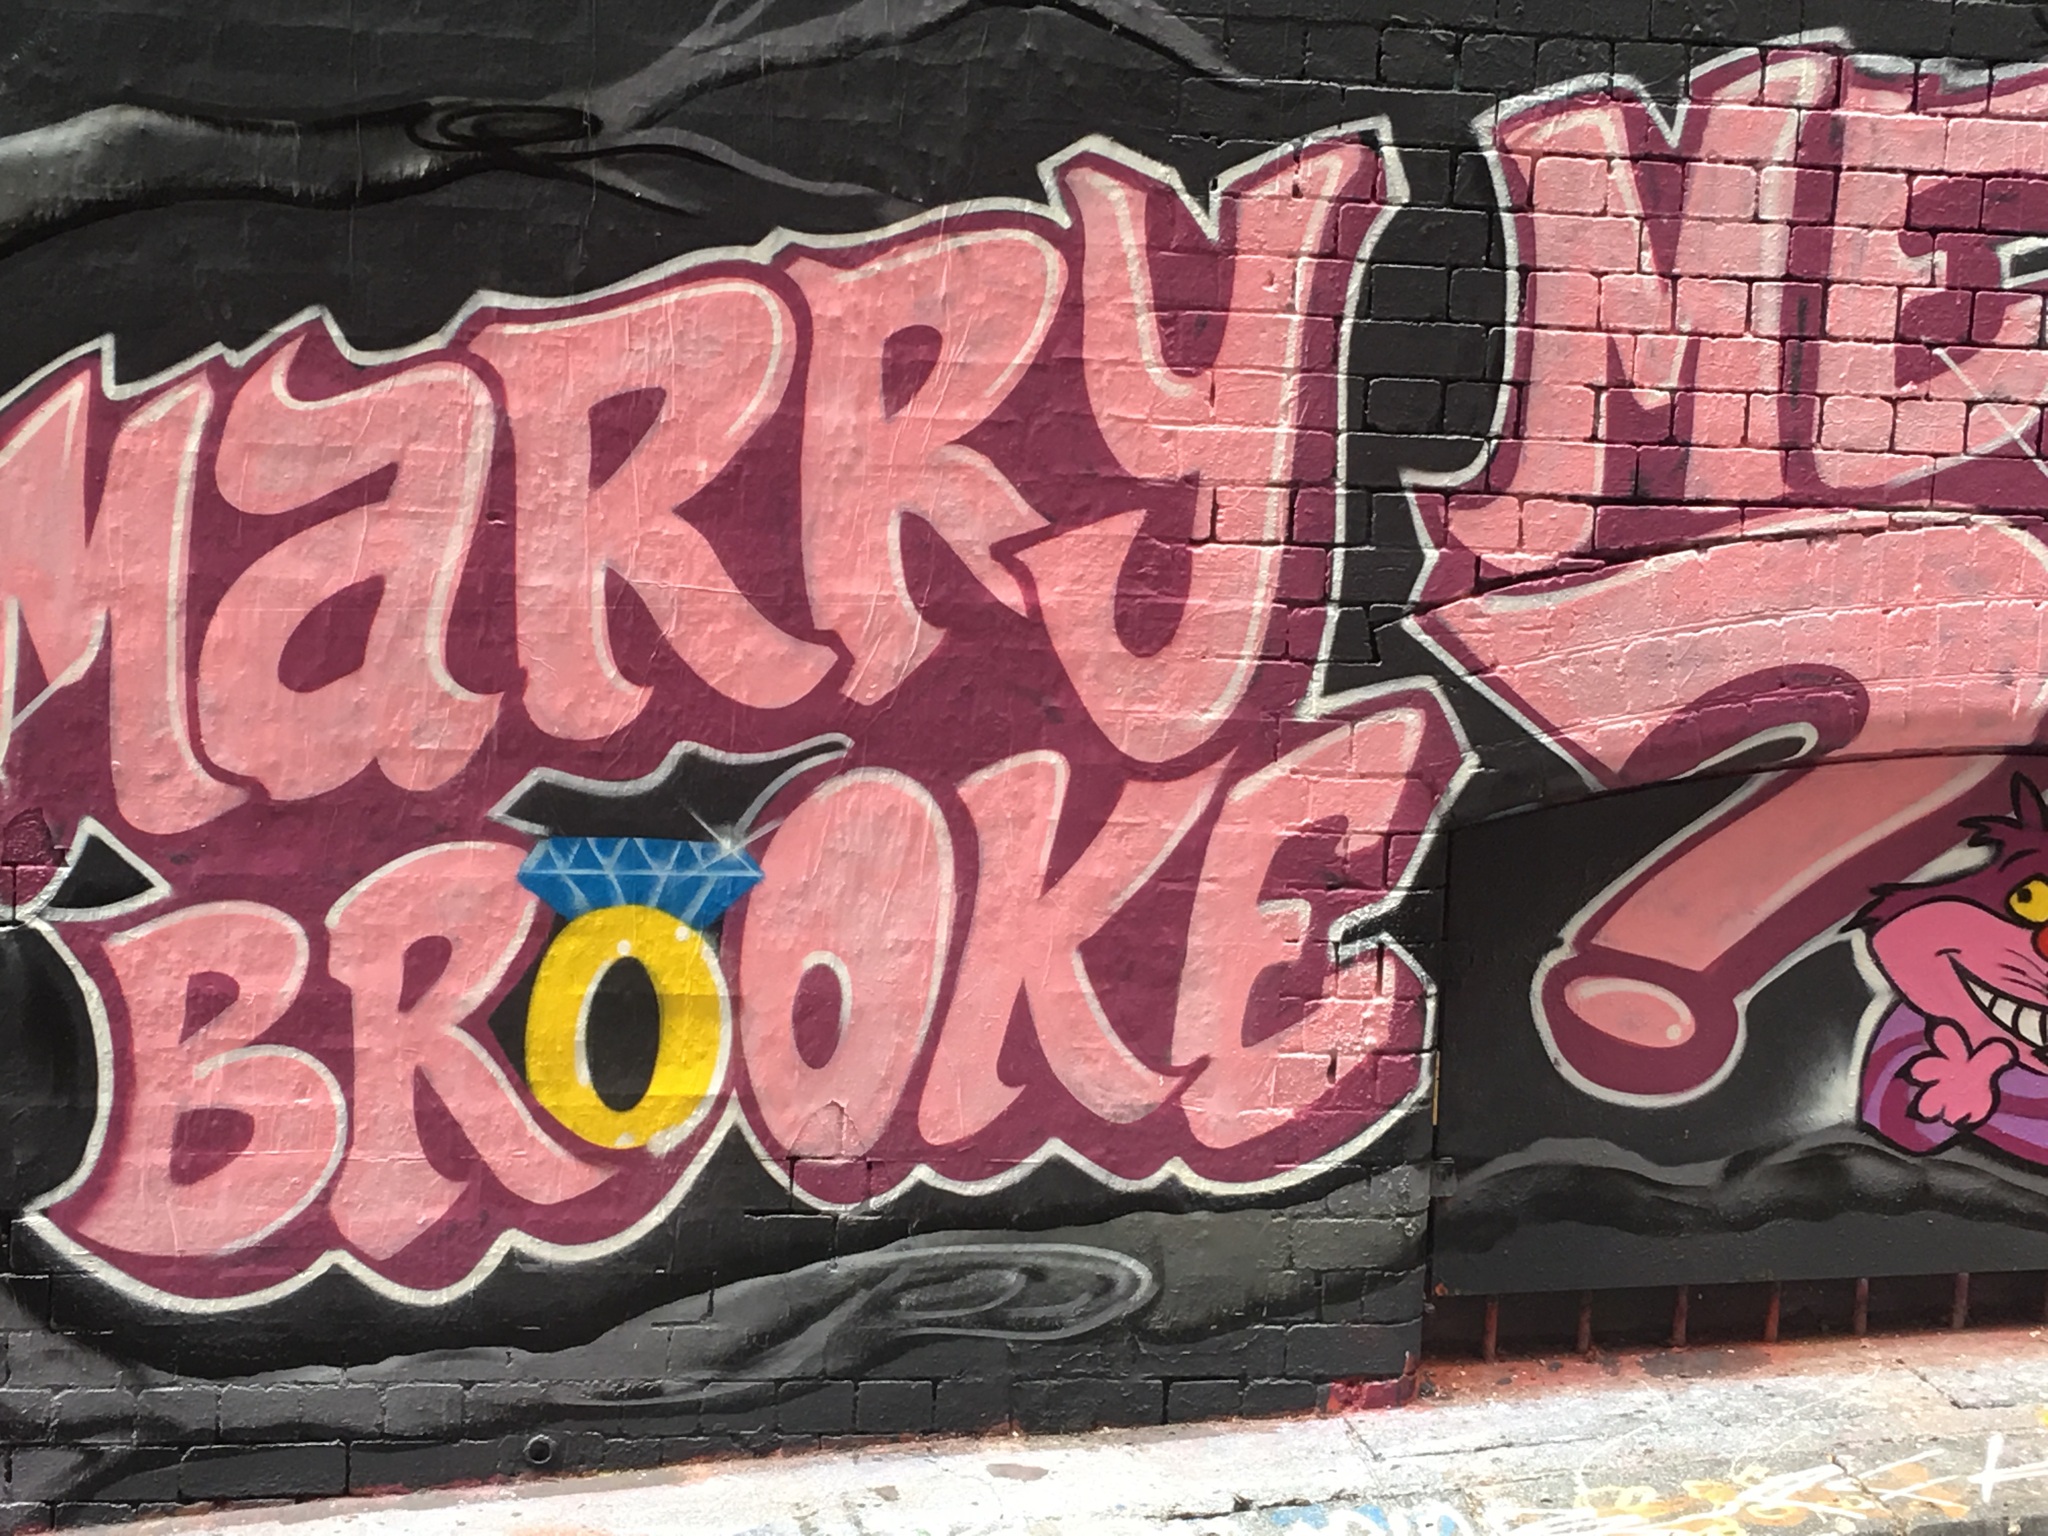
building, urban, wall, sign, pattern, color, graffiti, street art, font, art, design, marry me